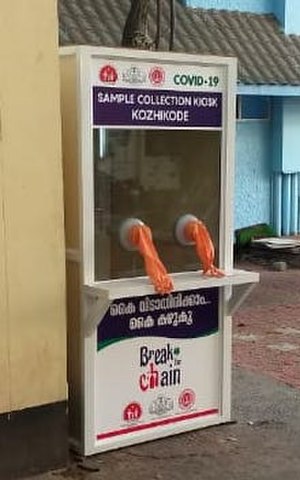
COVID-19-testning / Galleri
COVID-19-testning kan identificere SARS-CoV-2-virussen og inkluderer metoder, der både påviser tilstedeværelsen af ​​selve virussen og metoder, der påviser antistoffer dannet som reaktion på infektion.